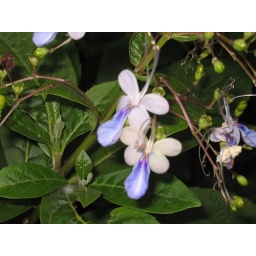
flower in blue